Barbaroux

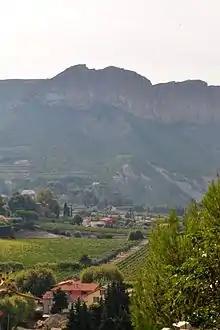
Barbaroux is an authorized grape in AOC production of the white wine made in the Cassis region "(pictured)".

Despite being an authorized grape for the red, white and rosé wines of the Côtes de Provence and Cassis AOC, plantings of Barbaroux have been on the decline in the Provence region with only 94 acres (38 hectares) of the vine reported in 2008, most of it in the Cassis region. These numbers are likely to continue to drop as AOC wine laws governing its use in the Côtes de Provence AOC now limit the inclusion of Barbaroux to grapes harvested from vines that were planted before 1994.